Nanoparticle interfacial layer

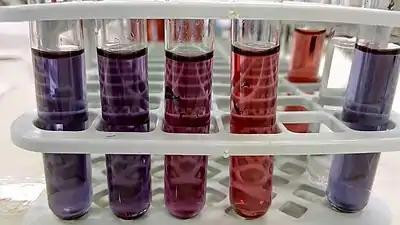

A nanoparticle interfacial layer is a well structured layer of typically organic molecules around a nanoparticle. These molecules are known as stabilizers, capping and surface ligands or passivating agents. The interfacial layer has a significant effect on the properties of the nanoparticle and is therefore often considered as an integral part of a nanoparticle.